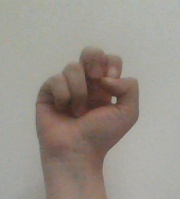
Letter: gaaf